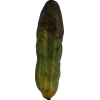
Label: cucumber